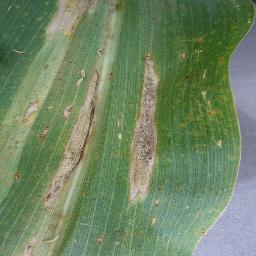
Label: Corn___Northern_Leaf_Blight